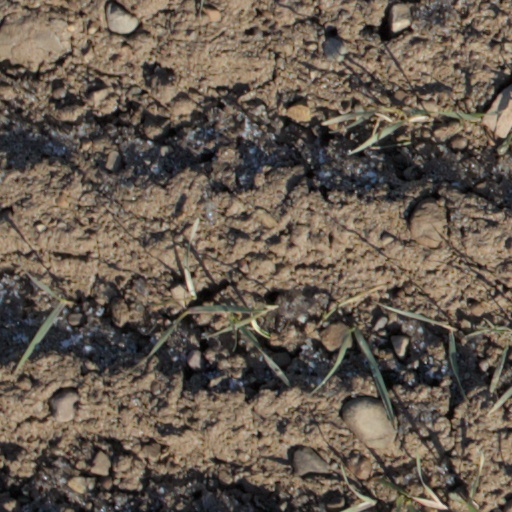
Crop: wheat